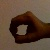
The image shows a hand gesture representing the number 0 in Indian Sign Language.